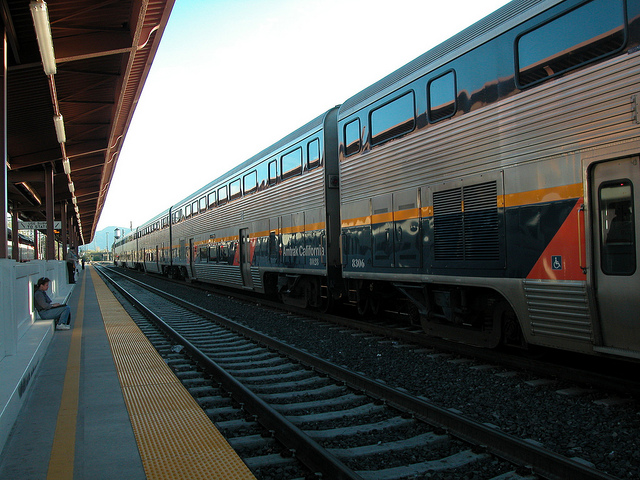
A lone person sitting outside of a train station waiting for a train to pull up.

A passenger train on rails in a community center

A train that is sitting on the tracks.

A WOMAN IS SITTING BY HERSELF OUTSIDE THE TRAIN STATION

A train sitting on the tracks near a platform.